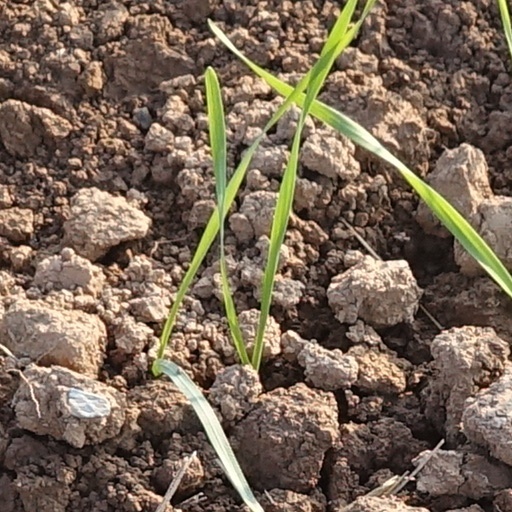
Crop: wheat